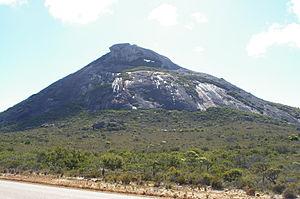
Le parc national du Cap Le Grand est un parc national en Australie-Occidentale, à 631 km au sud-est de Perth et à 56 km à l'est d'Esperance.